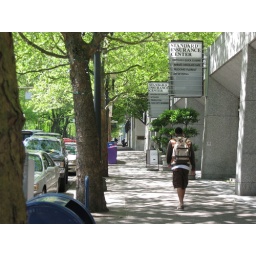
Trees over sidewalk in mottled light with person 1